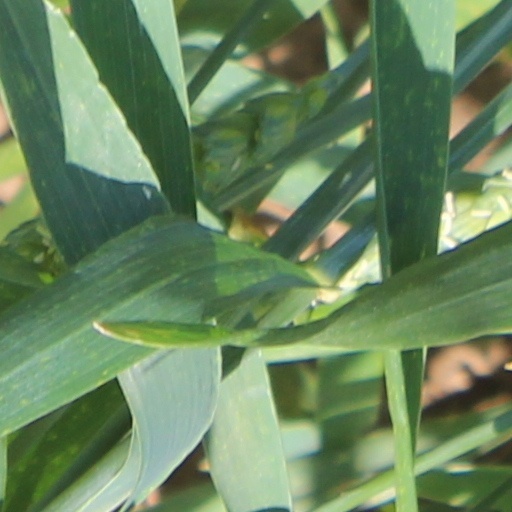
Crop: wheat